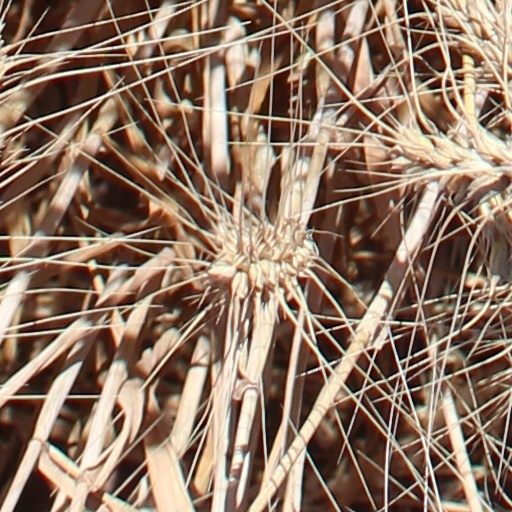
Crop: wheat